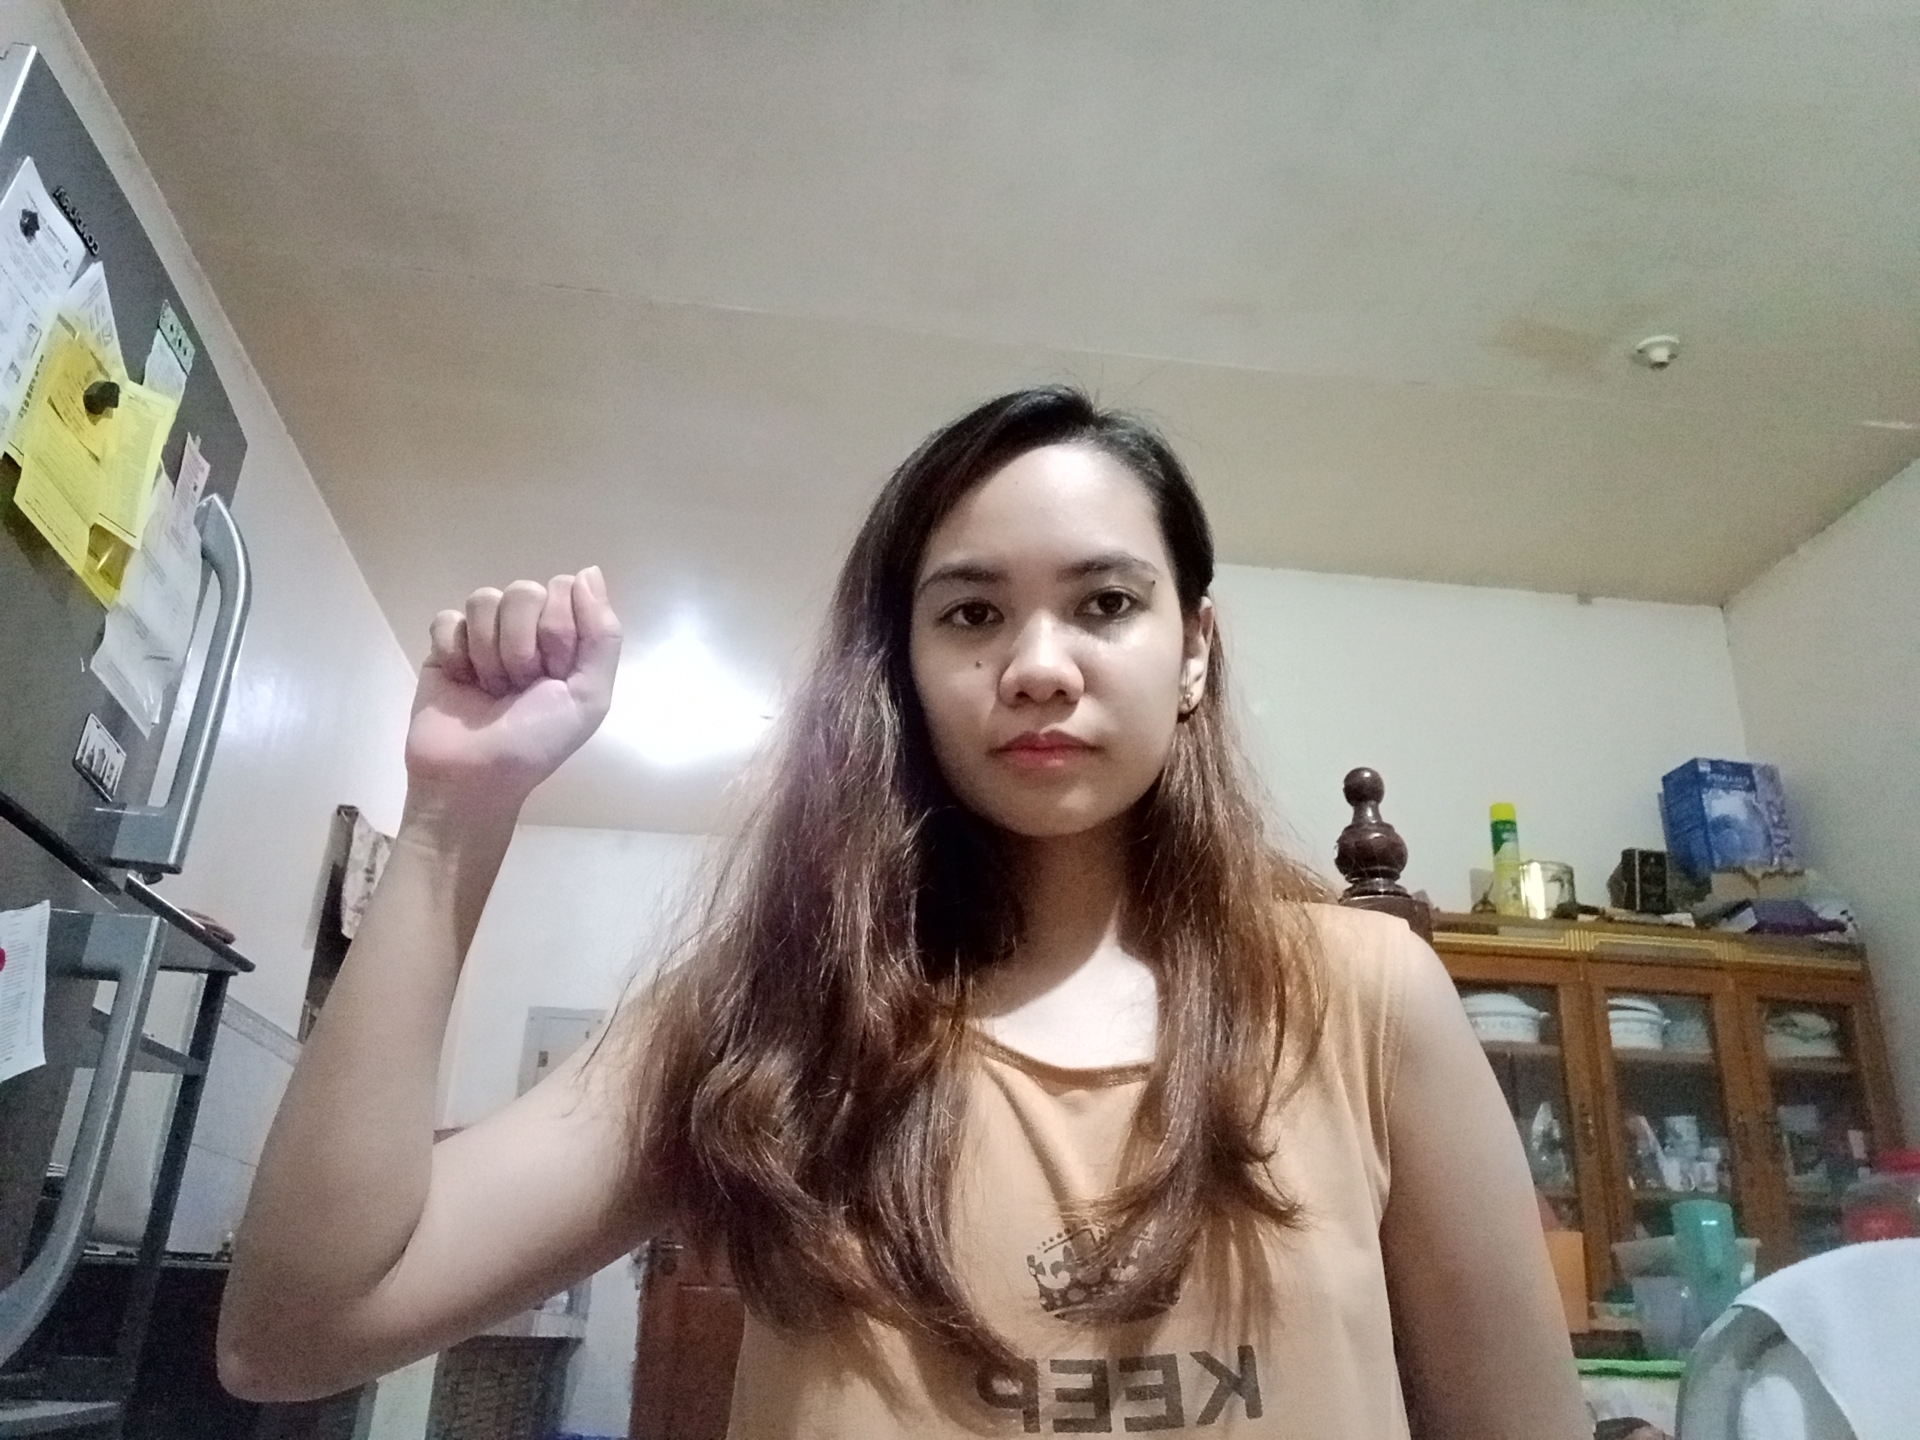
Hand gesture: fist